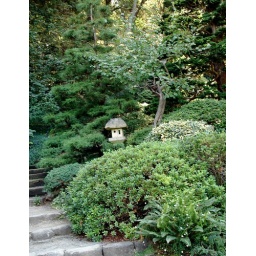
Pretty bird house in the Japanese gardens